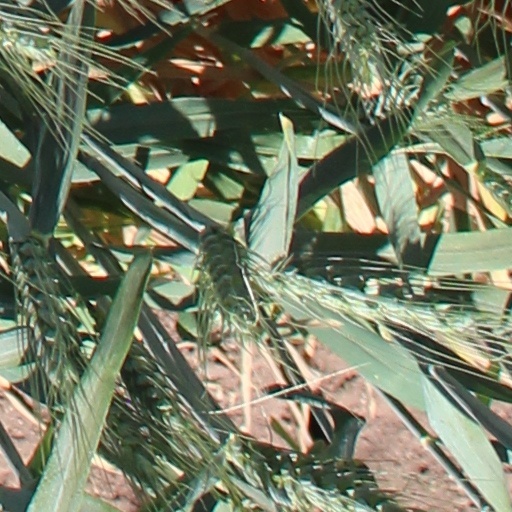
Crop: wheat